Olifantshoek

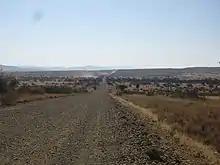
The road leading to Olifantshoek

There are numerous engravings and San rock art paintings in the Olifantshoek area. Some of these can be viewed on Meerlust and Pan Heuwel farms.